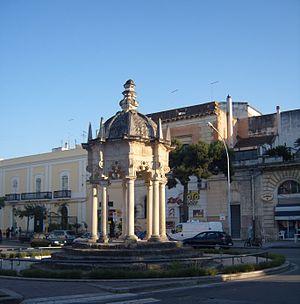
Nardò est une ville italienne d'environ 31 400 habitants, située dans la province de Lecce, dans la région des Pouilles, en Italie méridionale, dans la péninsule du Salento.